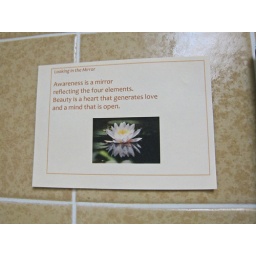
found next to mirror in bathroom